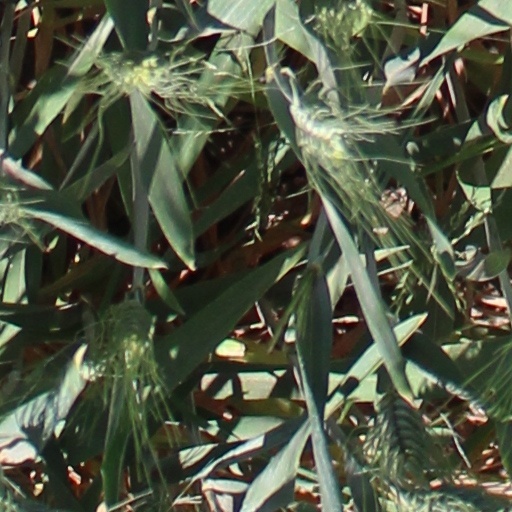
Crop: wheat